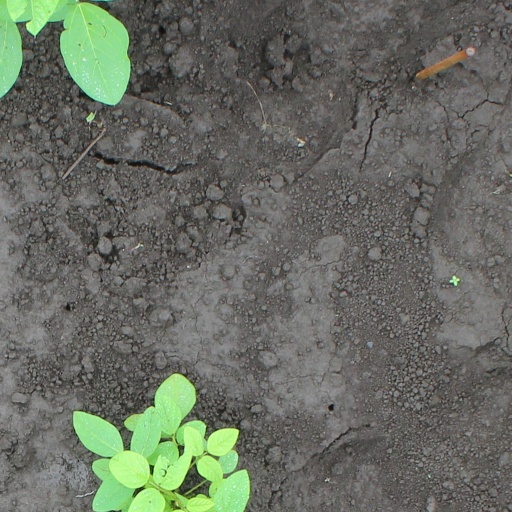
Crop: soybean